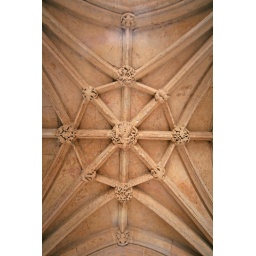
The roof of the passageway under the church tower